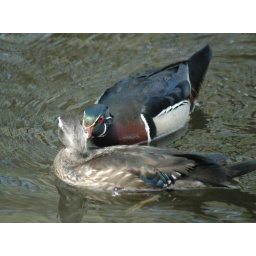
The male wood duck was moving in for a little kiss